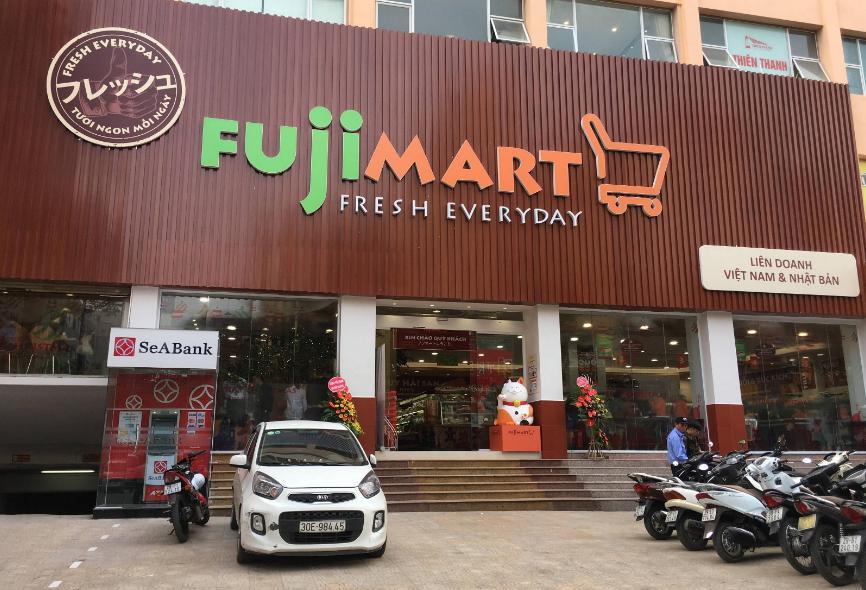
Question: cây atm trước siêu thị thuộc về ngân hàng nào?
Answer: cây atm thuộc ngân hàng sea bank